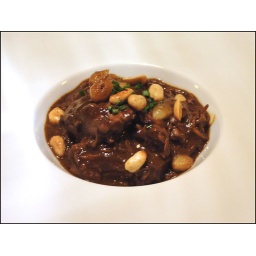
Entree. Chef has added a green chile polenta cake that hides beneath the stew itself.